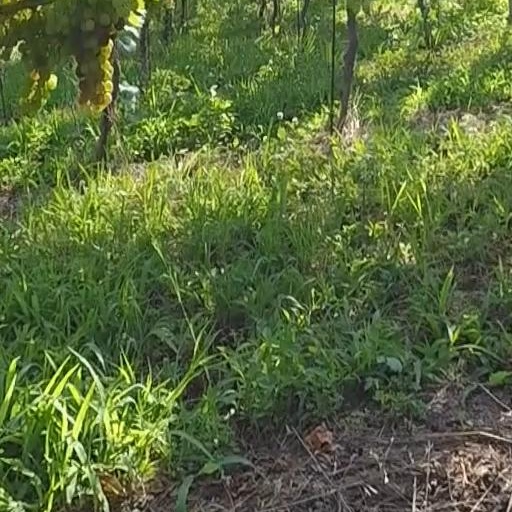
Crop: grape